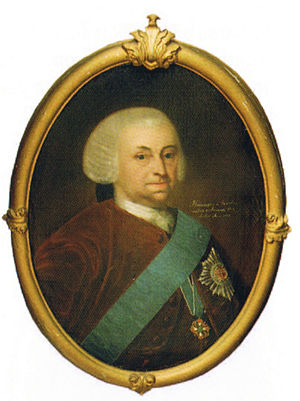
Henning von Qualen
Henning von Qualen var gehejmekonferensråd og provst for Kloster Uetersen i Holsten.